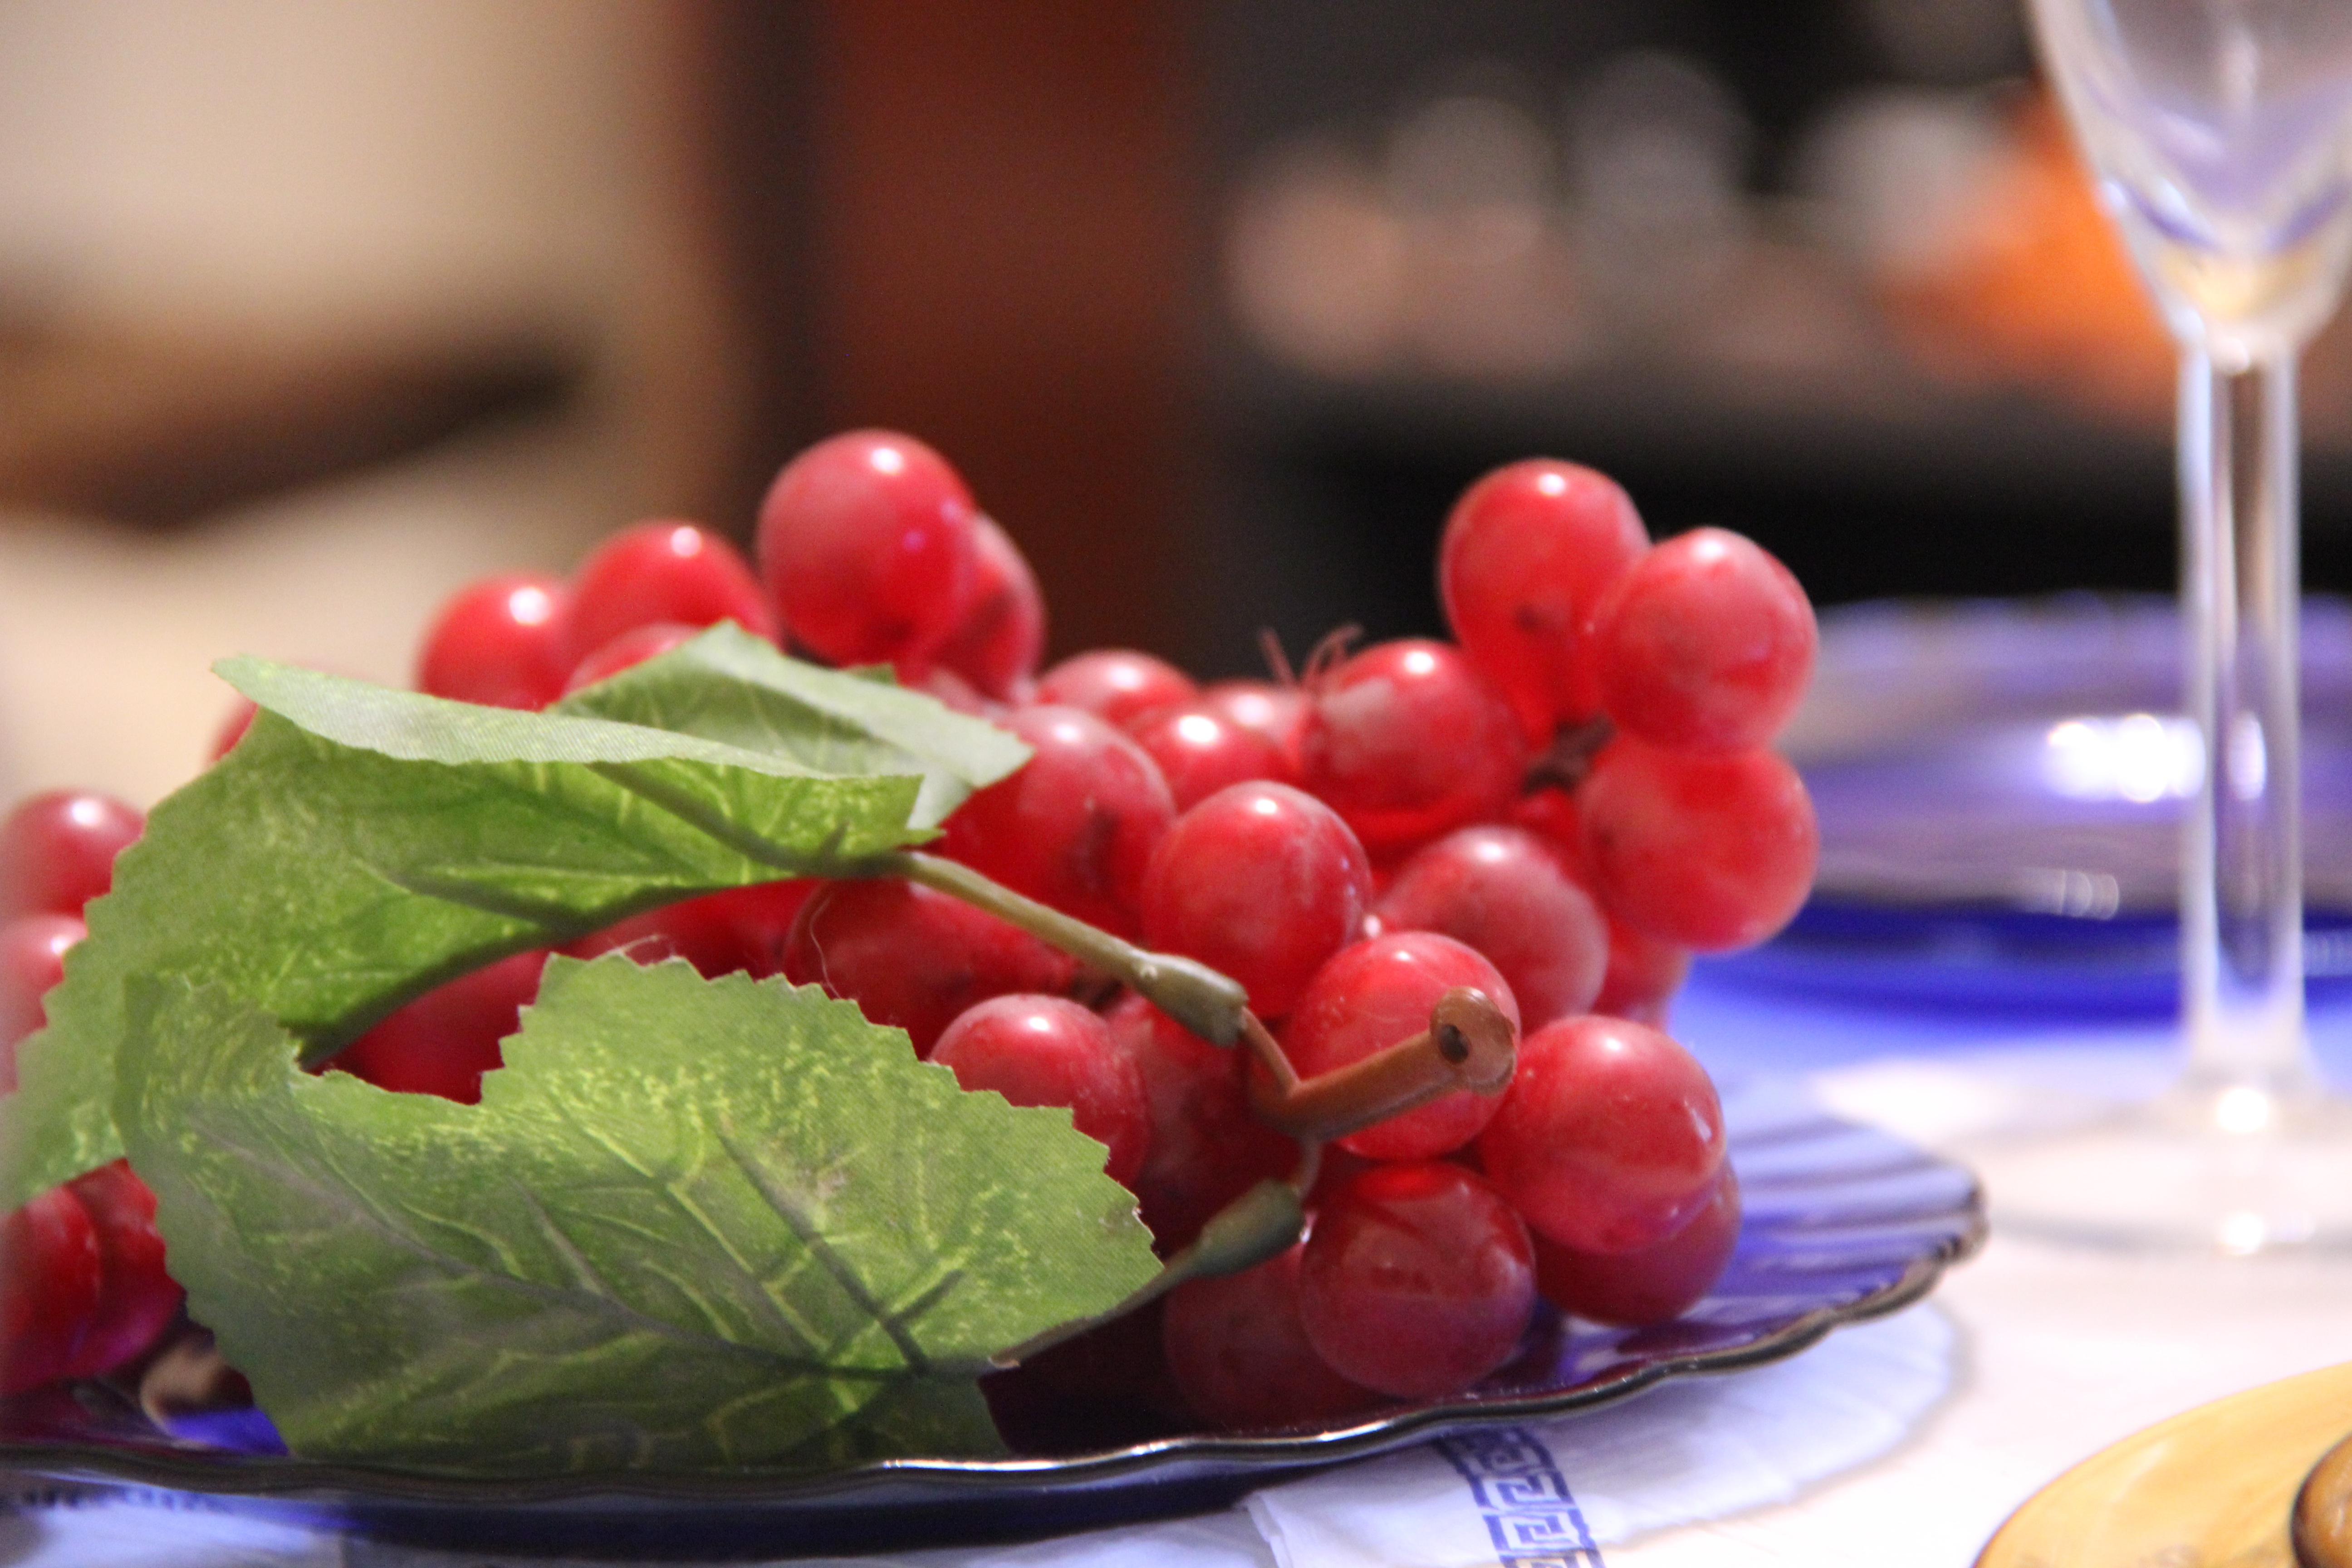
fruit, flower, dish, meal, food, red, produce, grapes